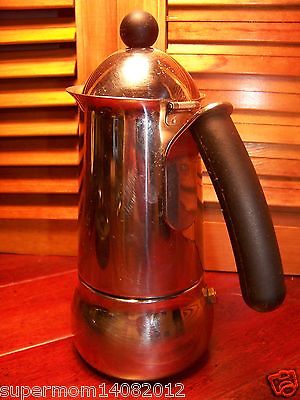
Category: coffee maker